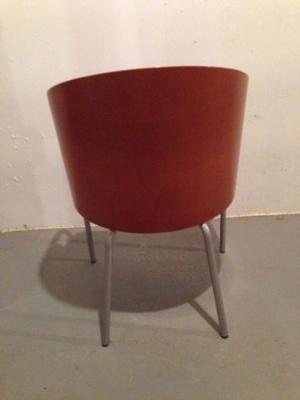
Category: chair